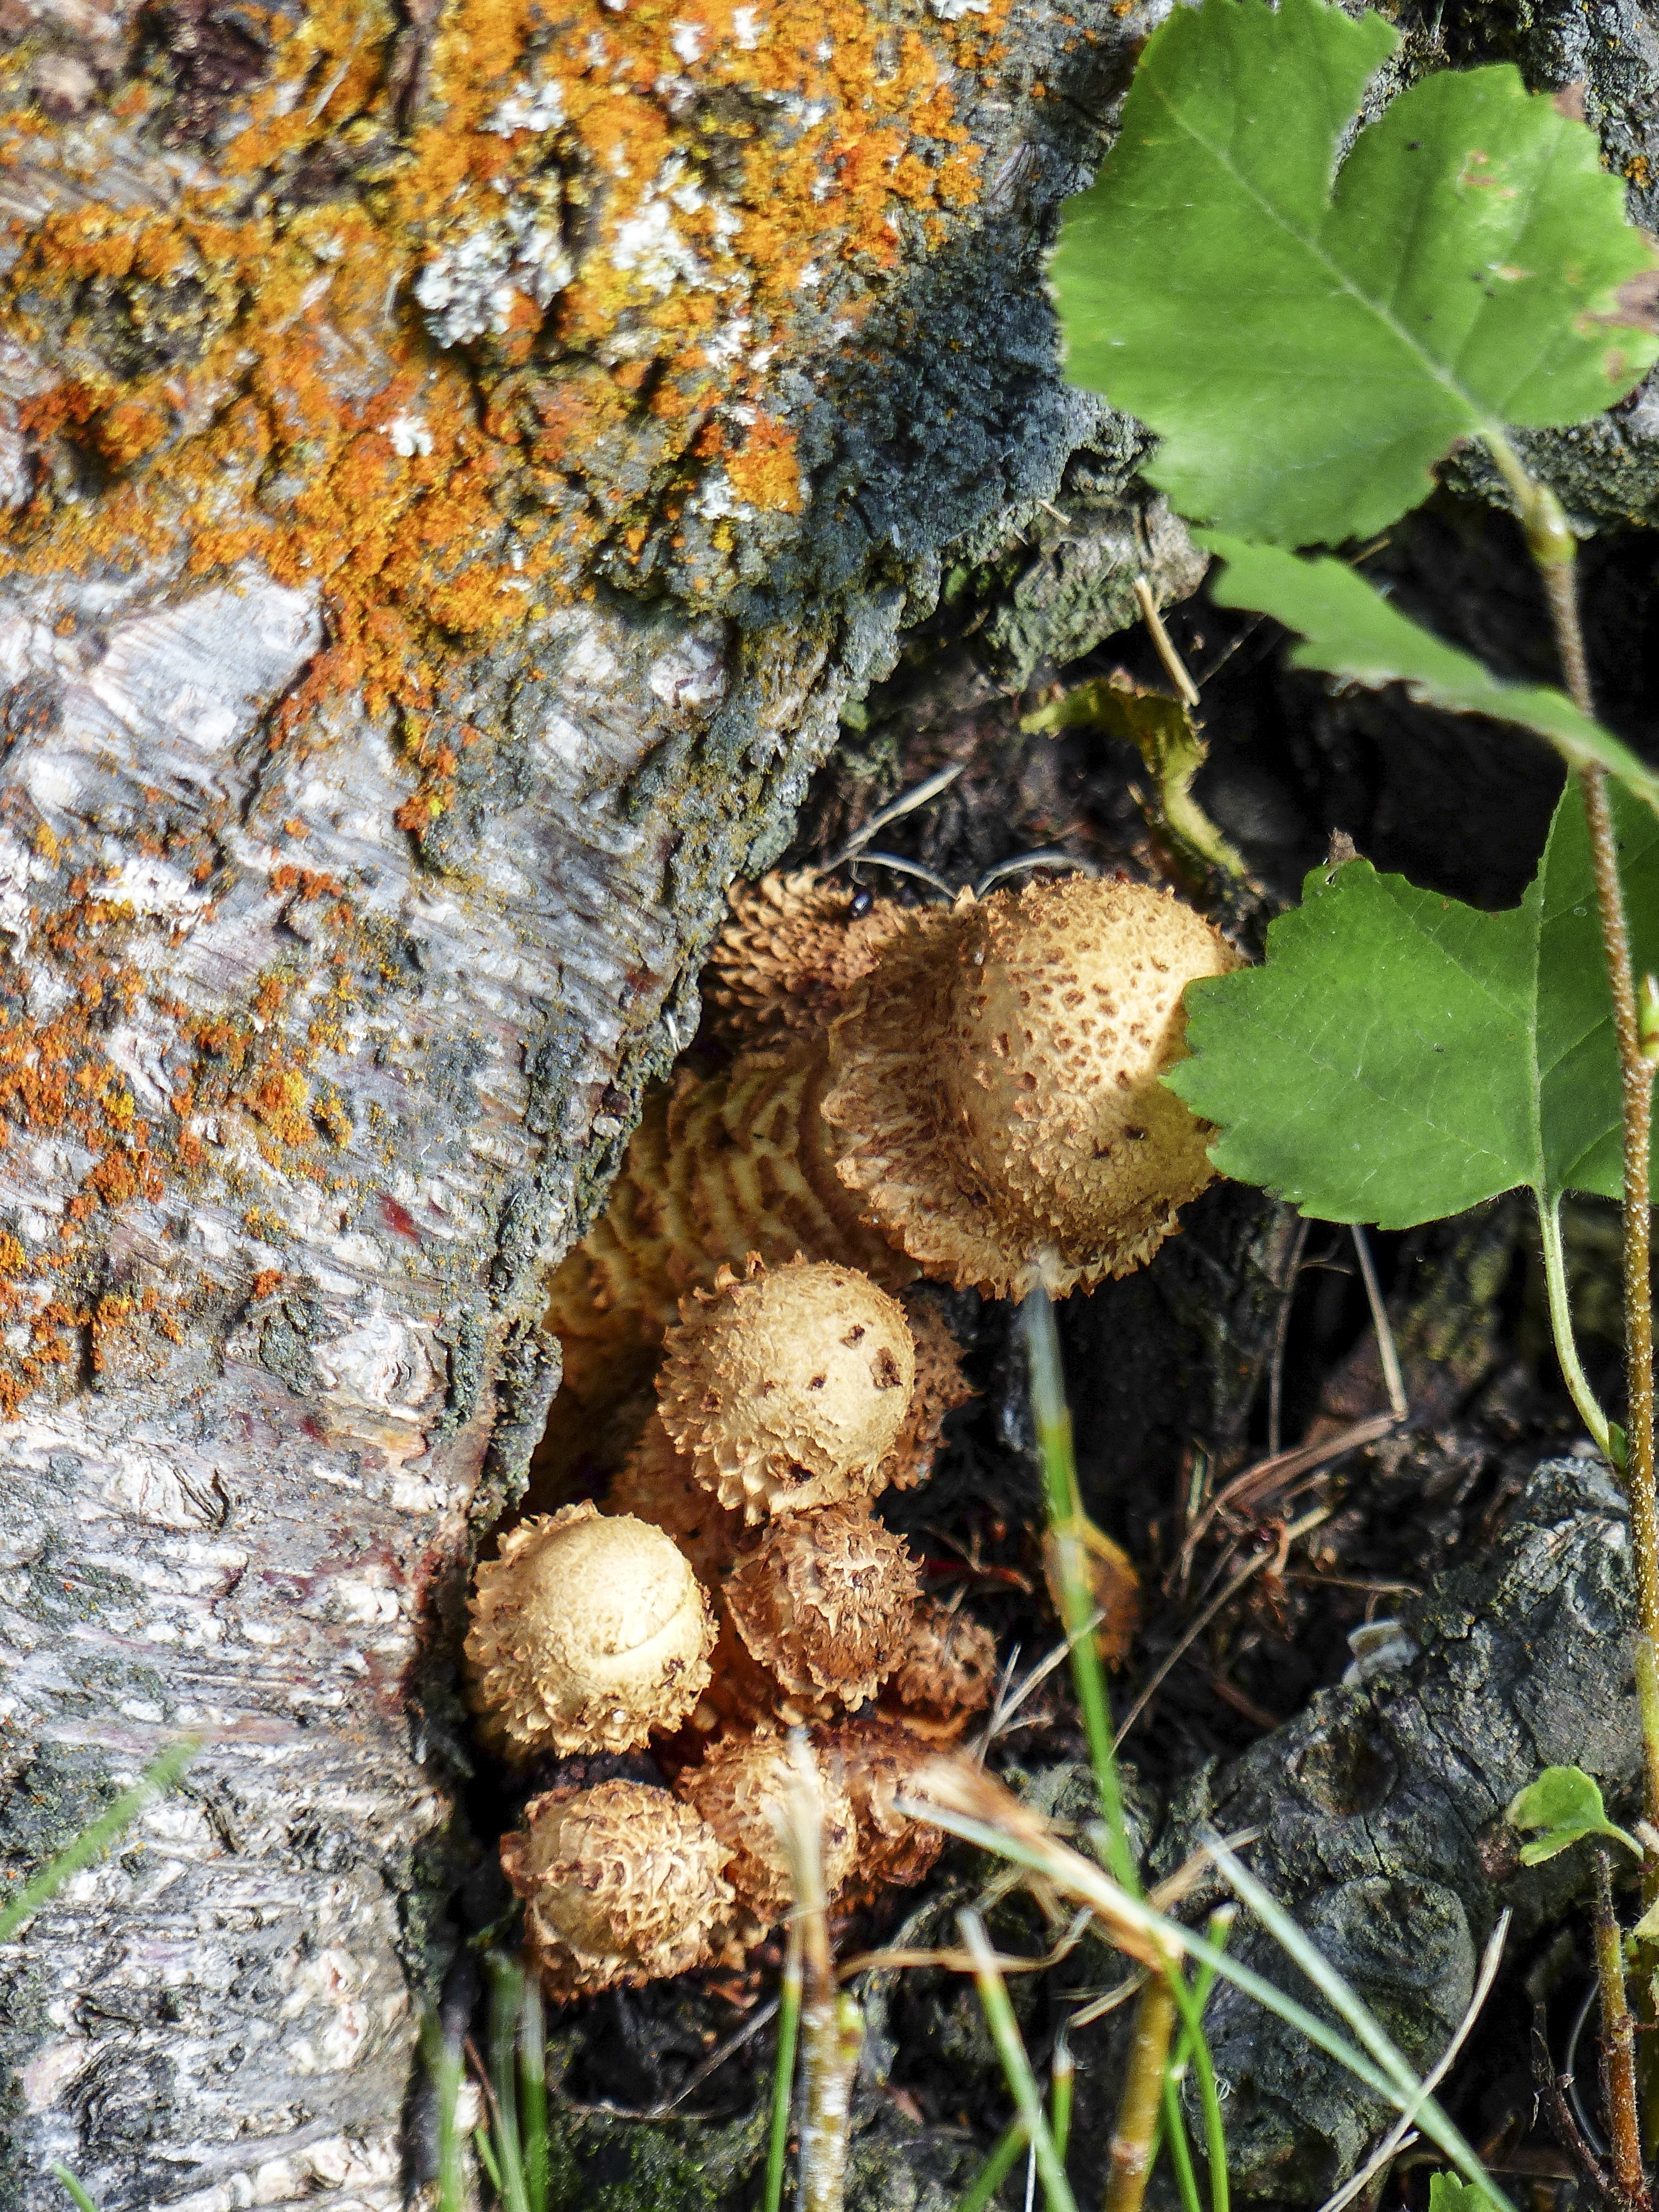
tree, nature, forest, meadow, produce, birch, autumn, mushroom, flora, root, fungus, cluster, woodland, bolete, matsutake, wild mushroom, edible mushroom, medicinal mushroom, penny bun